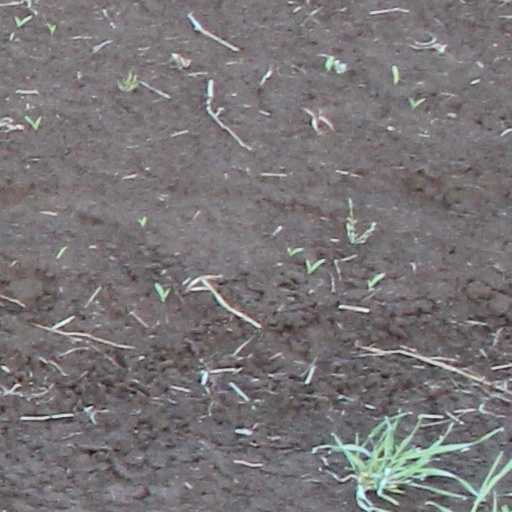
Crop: wheat